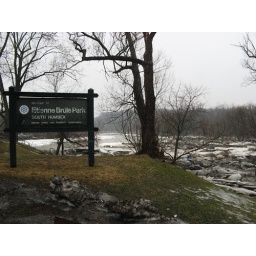
Etienne Brule Park sign with humber river and ice in the background